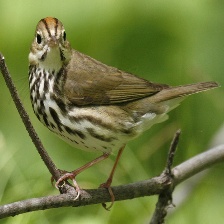
Species: OVENBIRD
Scientific name: SEIURUS AUROCAPILLA